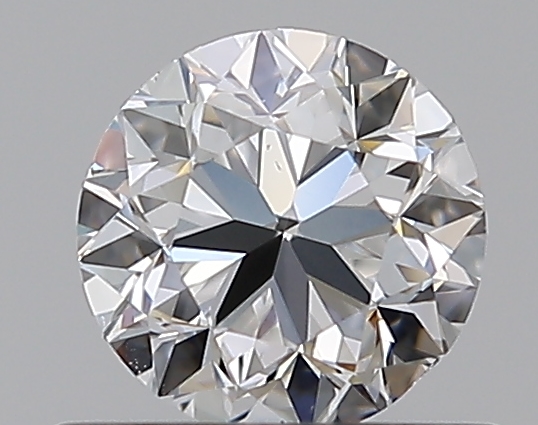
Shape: round
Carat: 0.5
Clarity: VS2
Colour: D
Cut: GD
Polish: EX
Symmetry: VG
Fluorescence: N
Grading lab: GIA
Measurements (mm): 4.8 x 4.87 x 3.23